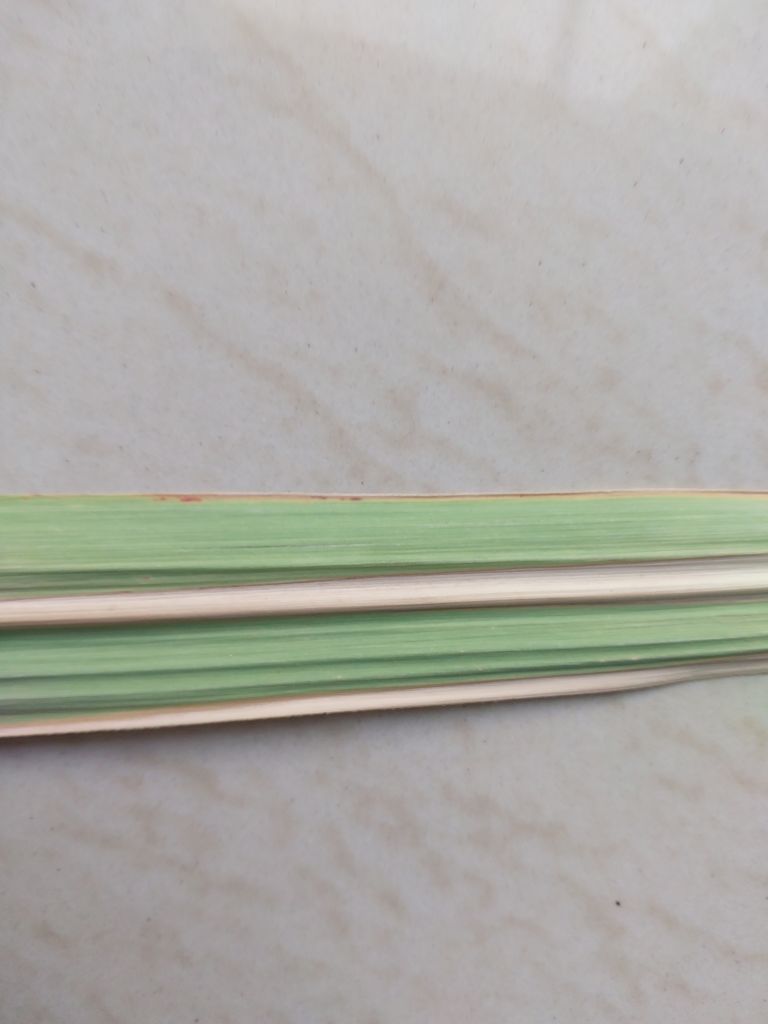
Label: Banded Chlorosis